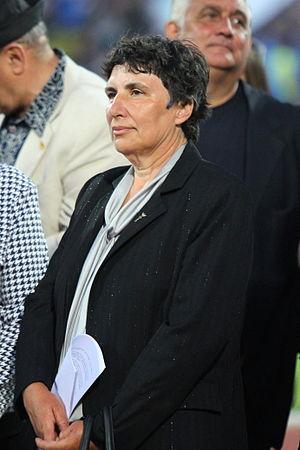
Nonka Matova, née le 20 octobre 1954 à Plovdiv, est un tireuse sportive bulgare.